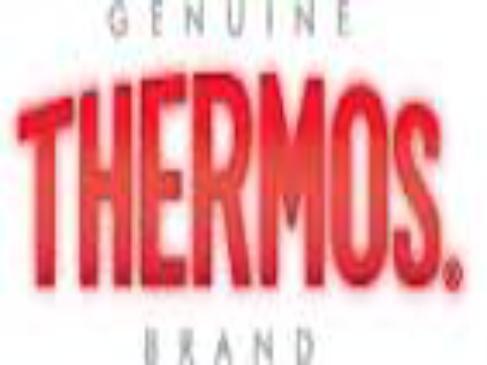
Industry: Necessities